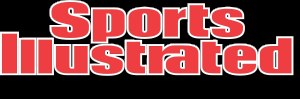
Sports Illustrated
Logo
Sports Illustrated er et amerikansk sportsmagasin, der udgives af Time, Inc., der er en del af mediekonglomeratet Time Warner. Magasinet har 23 mio. læsere, hvoraf over 18 mio. er mænd, svarende til at 19% af voksne mænd i USA læser det. Det udkom første gang i 1954.